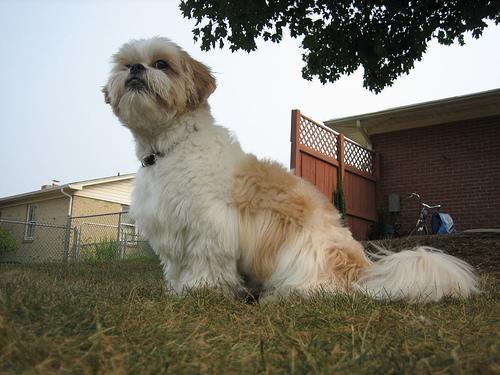
Shih-Tzu